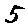
Label: 5